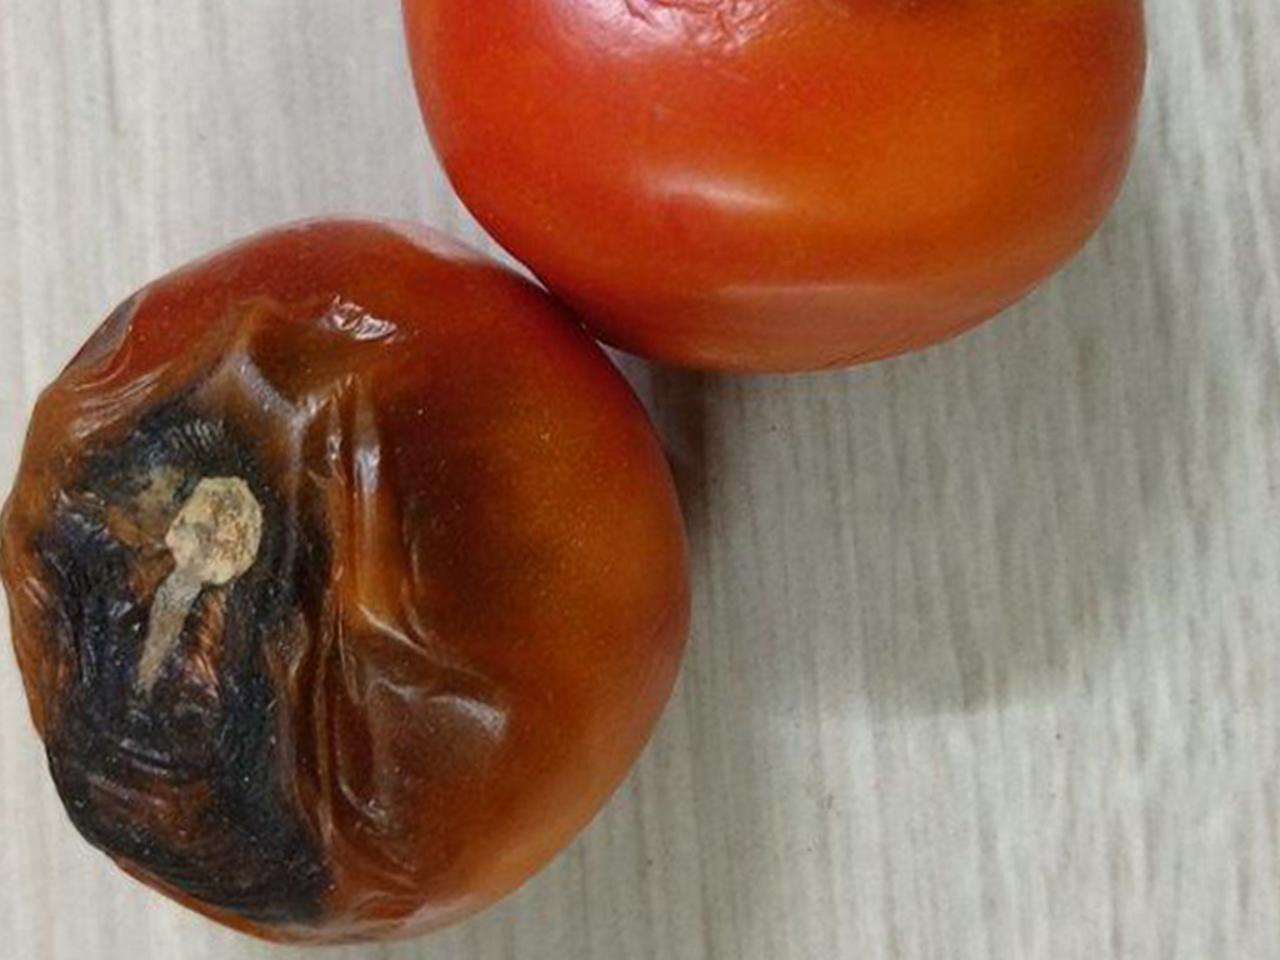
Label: Rotten